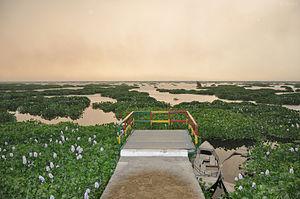
Cet article recense les zones humides d'Inde concernées par la convention de Ramsar.